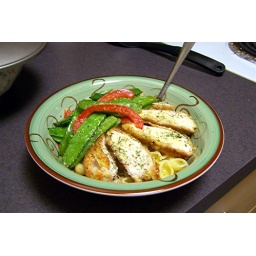
Breaded chicken breasts, red peppers, snow peas, over shells with scampi butter. YUM! You just can't go wrong with garlic!